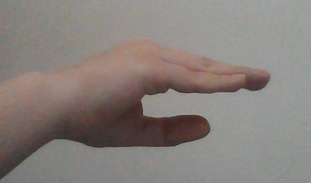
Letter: jeem